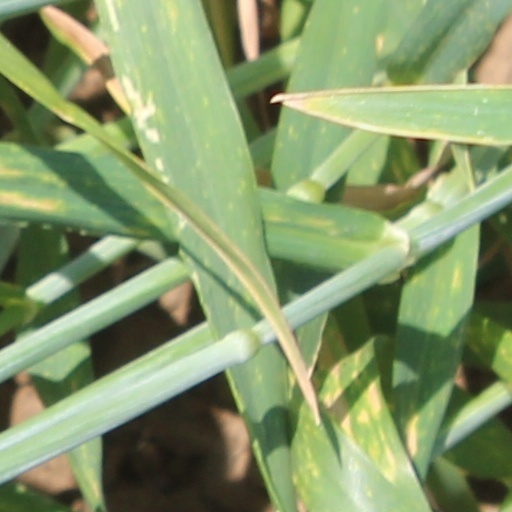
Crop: wheat